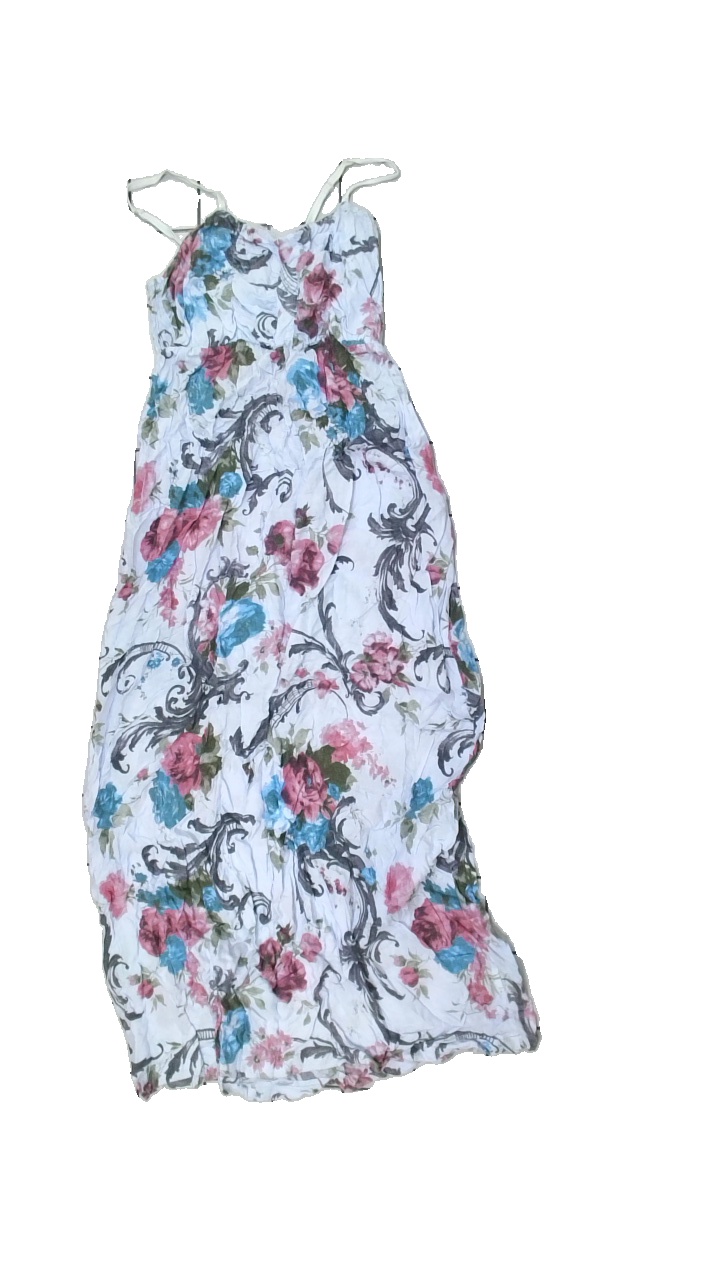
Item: Blazer (Ladies)
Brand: N.y Nearyou
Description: long flowy dress with floralprint
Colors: Blue, Pink, Green, Multicolor
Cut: Long, Loose
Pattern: Floral print
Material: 100% Viscose
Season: Spring
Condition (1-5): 2
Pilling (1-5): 3
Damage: stained
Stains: Minor
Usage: Recycle
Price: <50